Paul Harsley

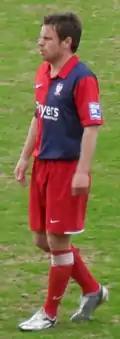
Harsley playing for York City in 2010

After starting the 2009–10 campaign just as poorly, he signed for Darlington on loan for three months on 26 November 2009, along with teammate Danny Hall. He played just three games for the club. He joined Conference Premier side York City on loan until the end of the season in March 2010, teaming up with his former Vale manager Martin Foyle. He made his first start in a 1–0 victory over Mansfield Town on 16 March, and scored his first York goal with the opener in a 4–0 victory over Grays Athletic. He finished the loan spell with nine appearances and one goal for York, helping them to a play-off position. Chesterfield announced that he would not be offered a new contract at the end of the season.